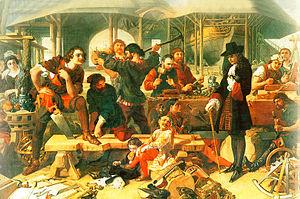
La Grande Ambassade est le nom de la mission diplomatique et éducative menée par Pierre le Grand entre mars 1697 et septembre 1698, dans plusieurs pays d'Europe. Son but diplomatique est de nouer des alliances avec différents États d'Europe pour mener la guerre contre la Turquie. Son but éducatif est de connaître le mode de vie des populations ouest-européennes et d'apprendre différents métiers manuels qui l'intéressent.